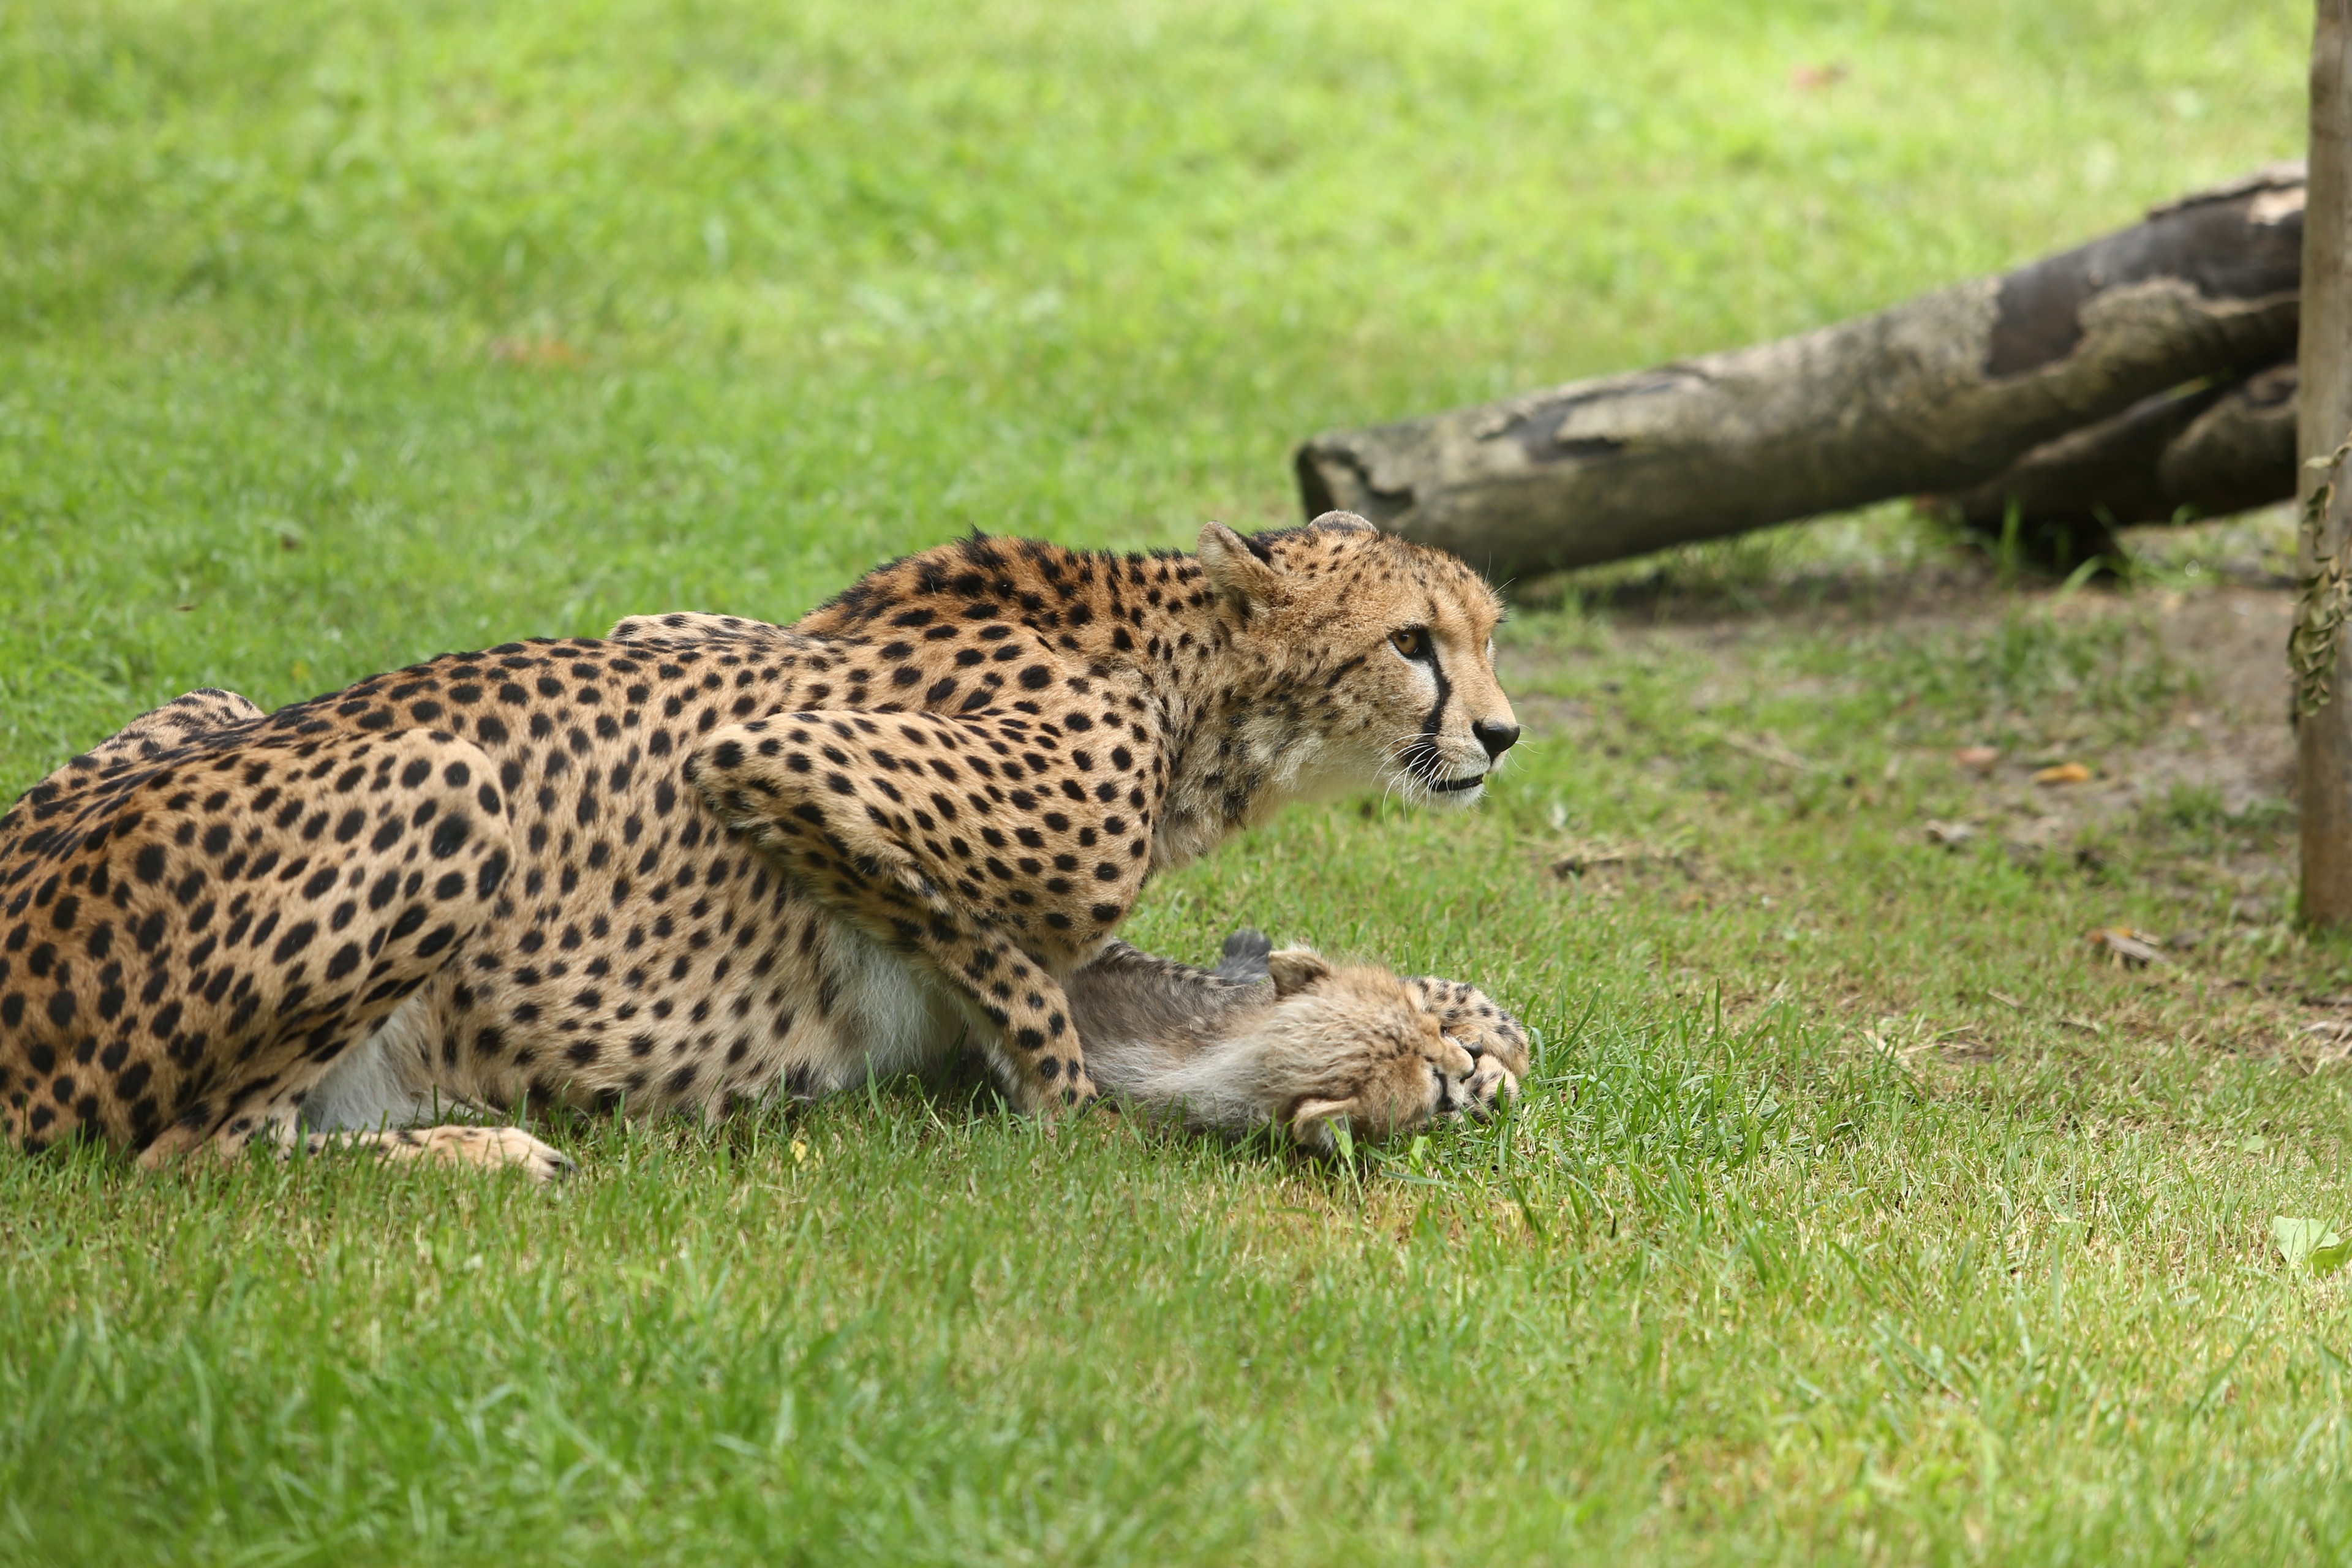
wildlife, zoo, africa, mammal, predator, fauna, savanna, cheetah, animals, calico, vertebrate, safari, adult, small to medium sized cats, cat like mammal